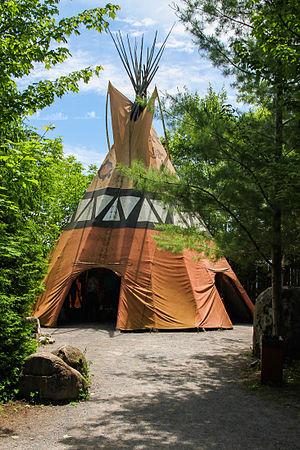
Tee-pee géant sur le site traditionnel huron Onhoüa chetek8e, Wendake
Le tipi est un habitat traditionnel des Nord-Amérindiens. C'est une tente de forme conique traditionnellement utilisée par certaines tribus nord-amérindiennes des Grandes Plaines. Des habitats similaires en Asie, notamment chez les Evenks au nord-est de la Chine et à l'est de la Sibérie, y sont appelés tchoums.